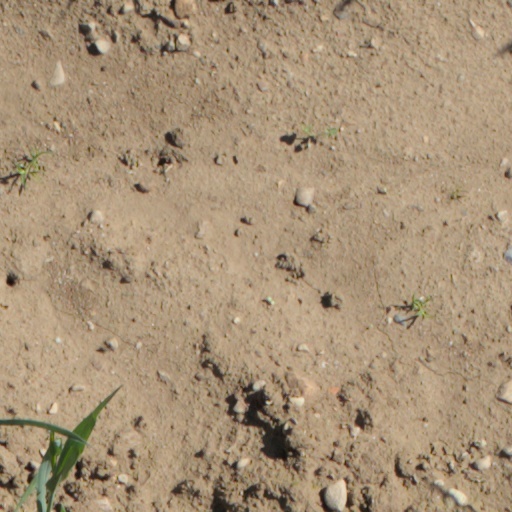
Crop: wheat